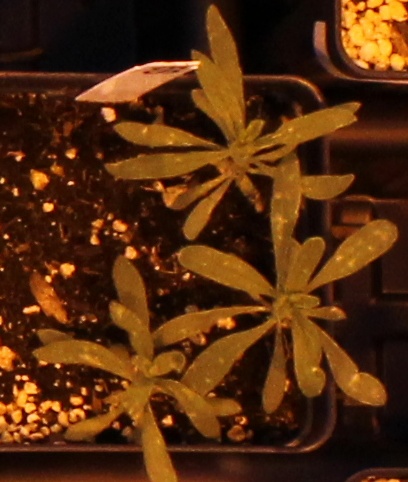
Label: Kochia